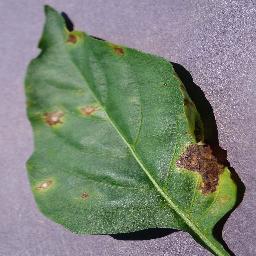
Label: Pepper,_bell___Bacterial_spot